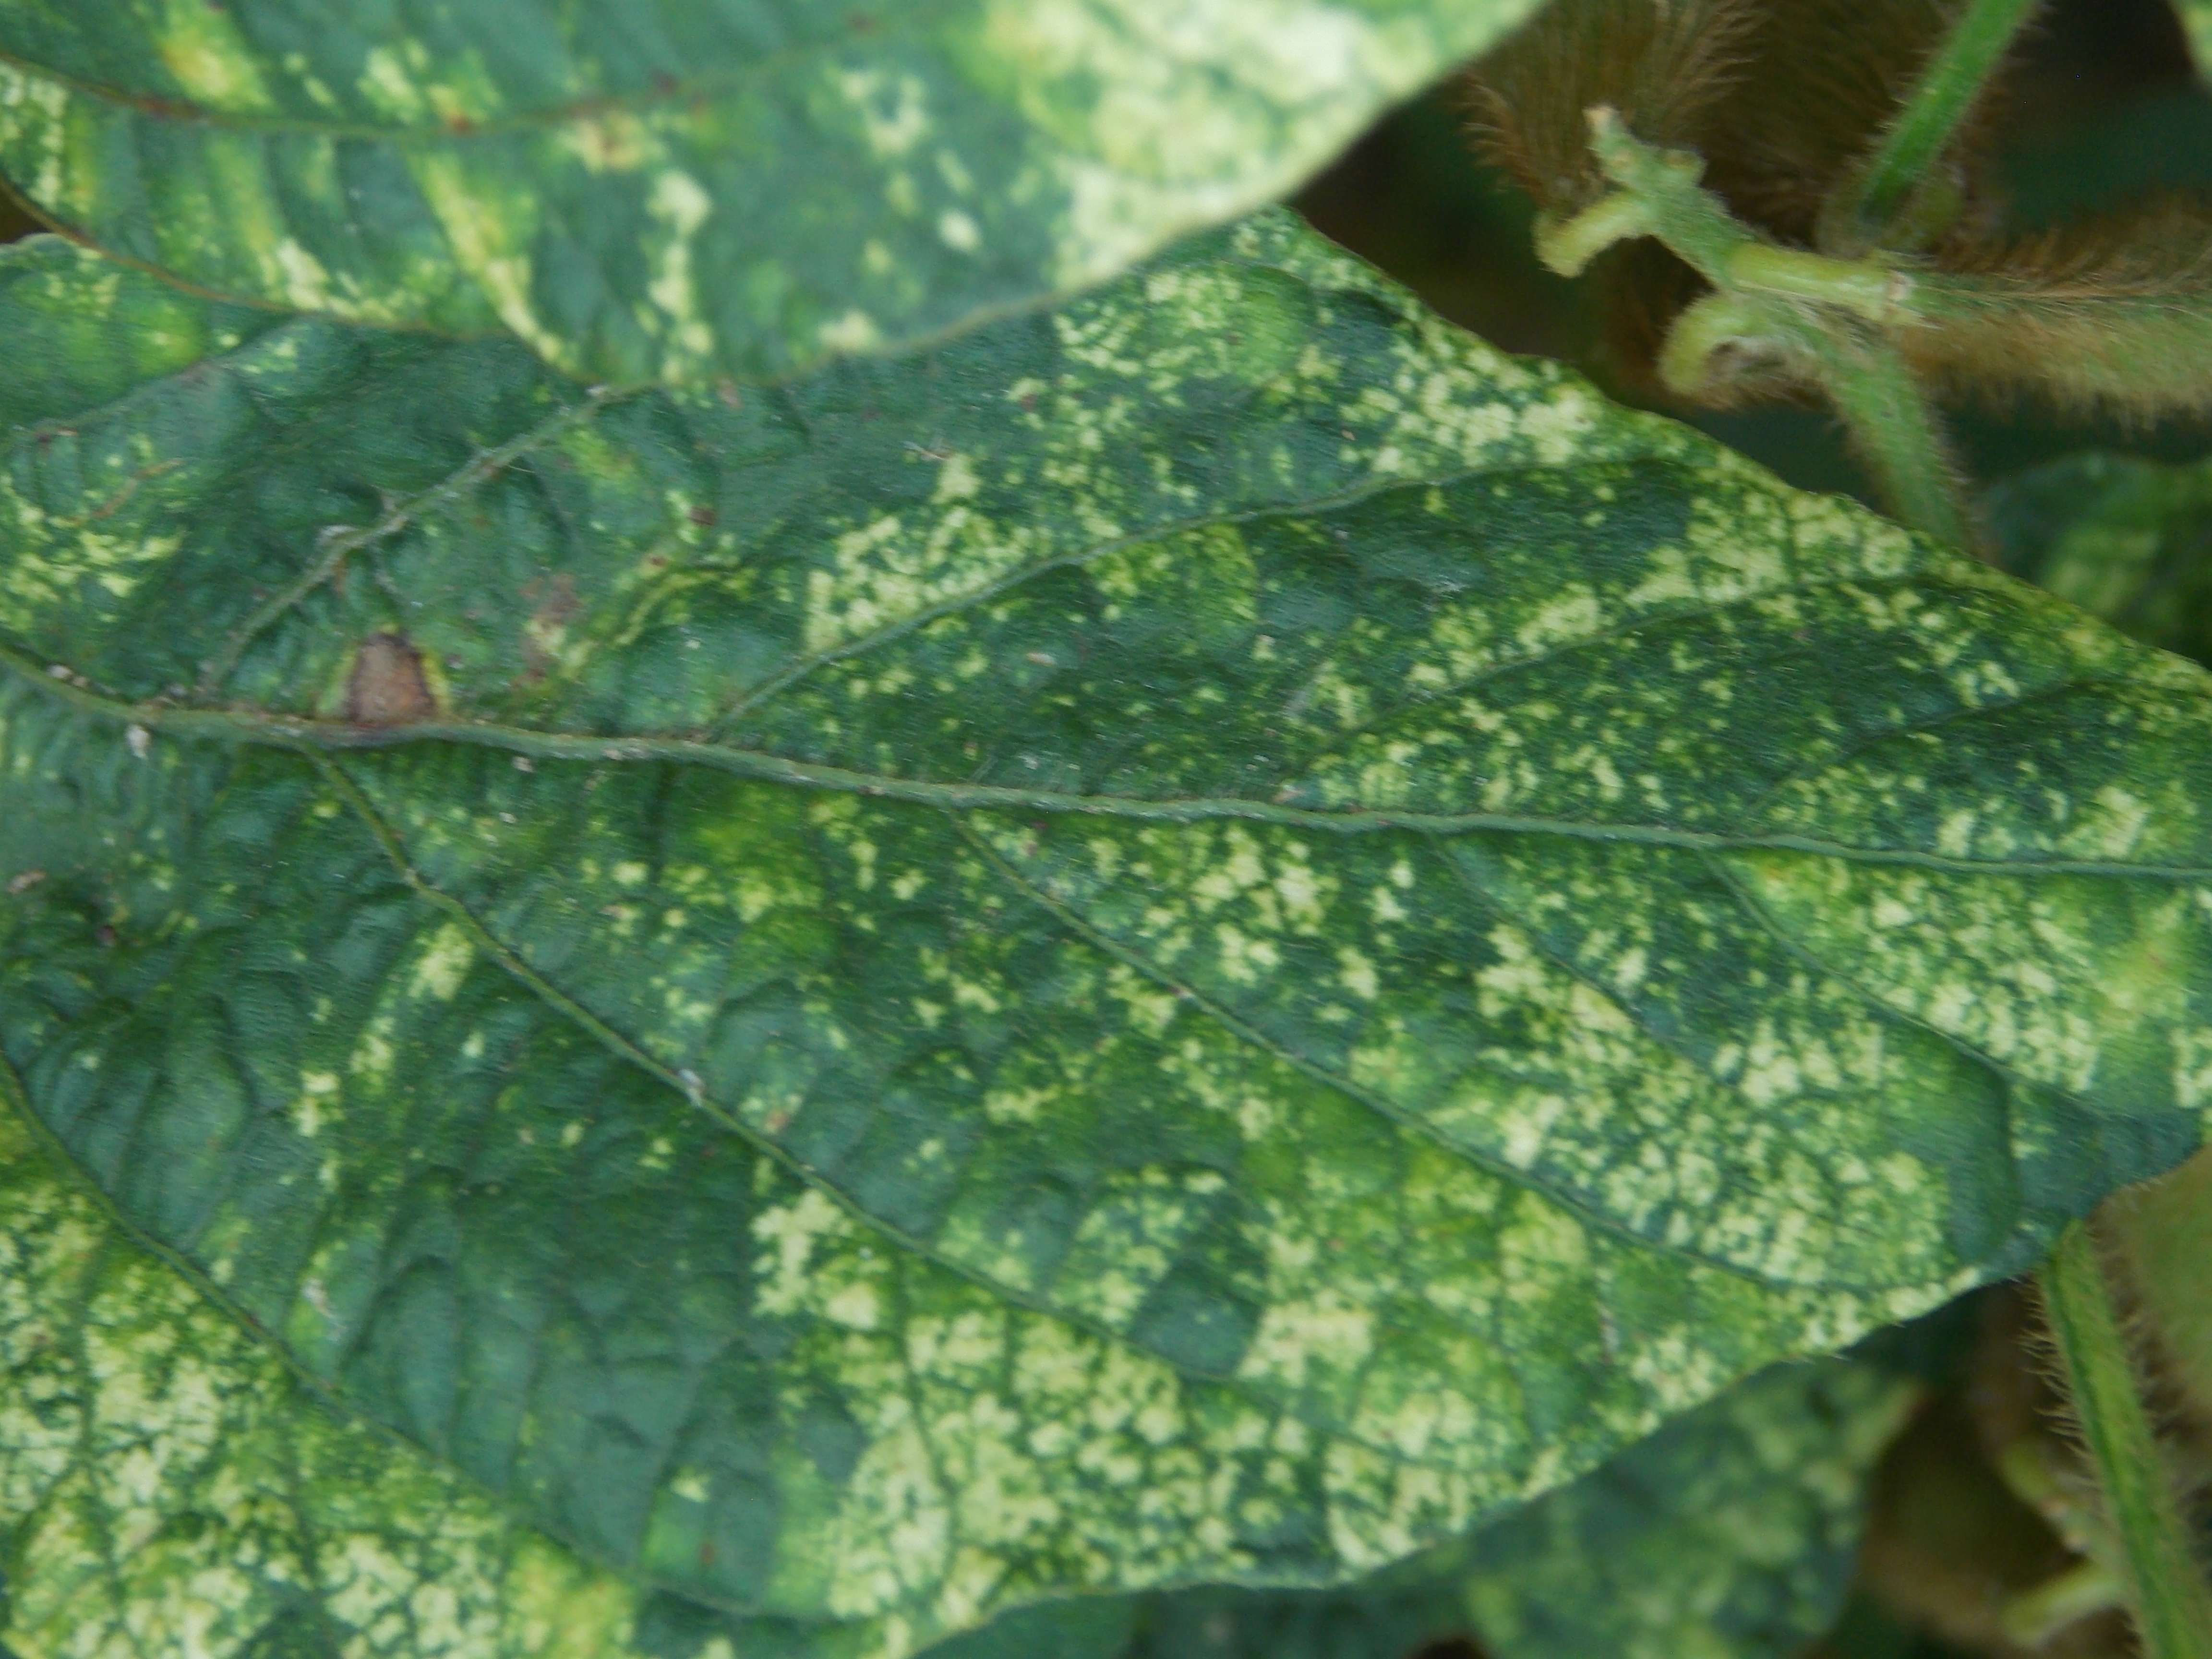
Label: Disease